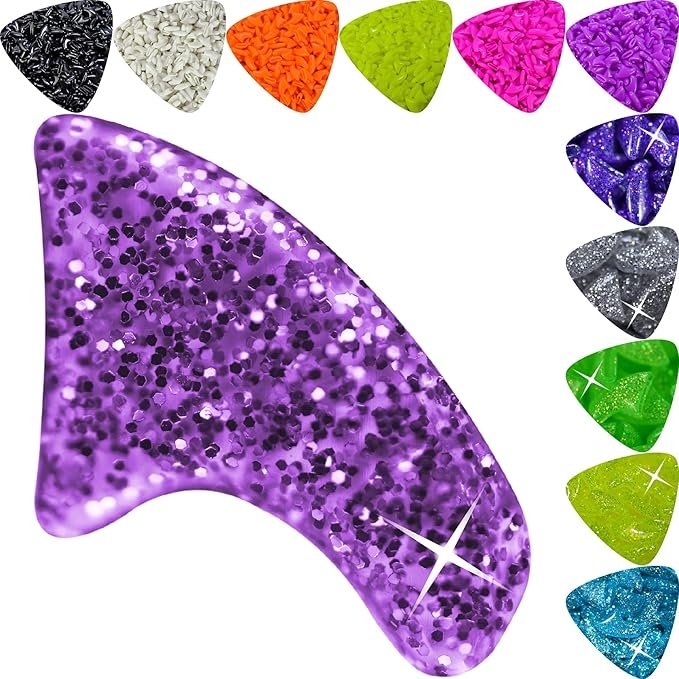
zetpo Cat Nail Caps | Cat Claw Covers | with Adhesives and Applicators (L, 12x Colors/Luna | 120 pcs)
About This [ COLORS ] 12 colors / SOLID [ Black, White, Neon Yellow, Orange Peel, Purple, Rose ], GLITTER [ Lemon, Rainbow Green, Lavender, Ice Blue, Silver, Violet ] [ PACKING ] 120 pcs Cat Claw Covers = 6x 20 pcs / bag ( 10 pcs / color, each bag 2 colors ) + 6x Adhesive Glue + 6x Applicator + Instructions [ PREMIUM MATERIALS ] ZETPO Nail caps are made from premium natural vinyl resin. Many amazing vibrant colors. [ COMFORTABLE & SAFE ] Cat nail caps will not interfere with the normal extension and retraction of your cat's nails. Soft and comfortable to wear. The nail caps have passed Europe SGS environmental certification. The adhesive have passed EU MSDS, safe and no-toxic. [ 100% SATISFACTION GUARANTEED ] We want you to be completely satisfied with every purchase you make. If you are in any way dissatisfied with a product you ordered, we'll refund your money, simply contact us.
Brand: zetpo
Category: Animals & Pet Supplies > Pet Supplies > Pet Grooming Supplies